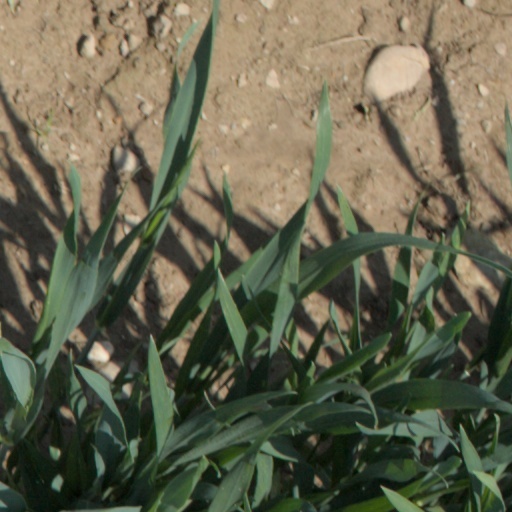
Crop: wheat